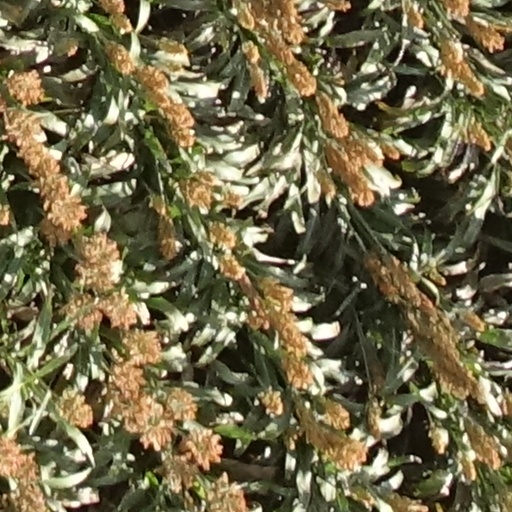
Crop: sorghum